Impacts of tourism

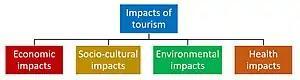
Impacts of tourism

Tourism has a significant impact on destinations, influencing their economy, culture, environment, and communities. Tourism positively affects many parties in society but can also be detrimental in certain situations.